Russophilia

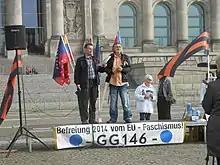
Members of the "Reichsbürger movement" protesting in Berlin, featuring flags of the Ribbon of Saint George, of the Donetsk People's Republic and of the Federal State of New Russia, 2014

German philosopher Friedrich Nietzsche described Russia as "the only power that has durability in it, which can wait, which can still produce something... the antithesis of that pitiable European petty-state politics and nervousness, with which the foundation of the German has entered its crucial phase..." in his 1895 book "The Antichrist".